Large-panel-system building

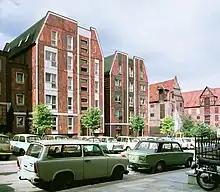
Brand new Hanseatic-themed WBS 70 panel buildings in Rostock-Stadtmitte (September 1986)

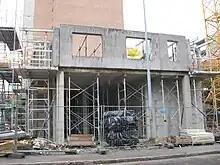
A building being constructed using prefabricated concrete elements, 2009

A large-panel-system building is a building constructed of large, prefabricated concrete slabs. Such buildings are often found in housing developments. Although large-panel-system buildings are often considered to be typical of Eastern Bloc countries in the second half of the 20th century, this prefabricated construction method was also used extensively in Western Europe and elsewhere, particularly in public housing (see tower block).